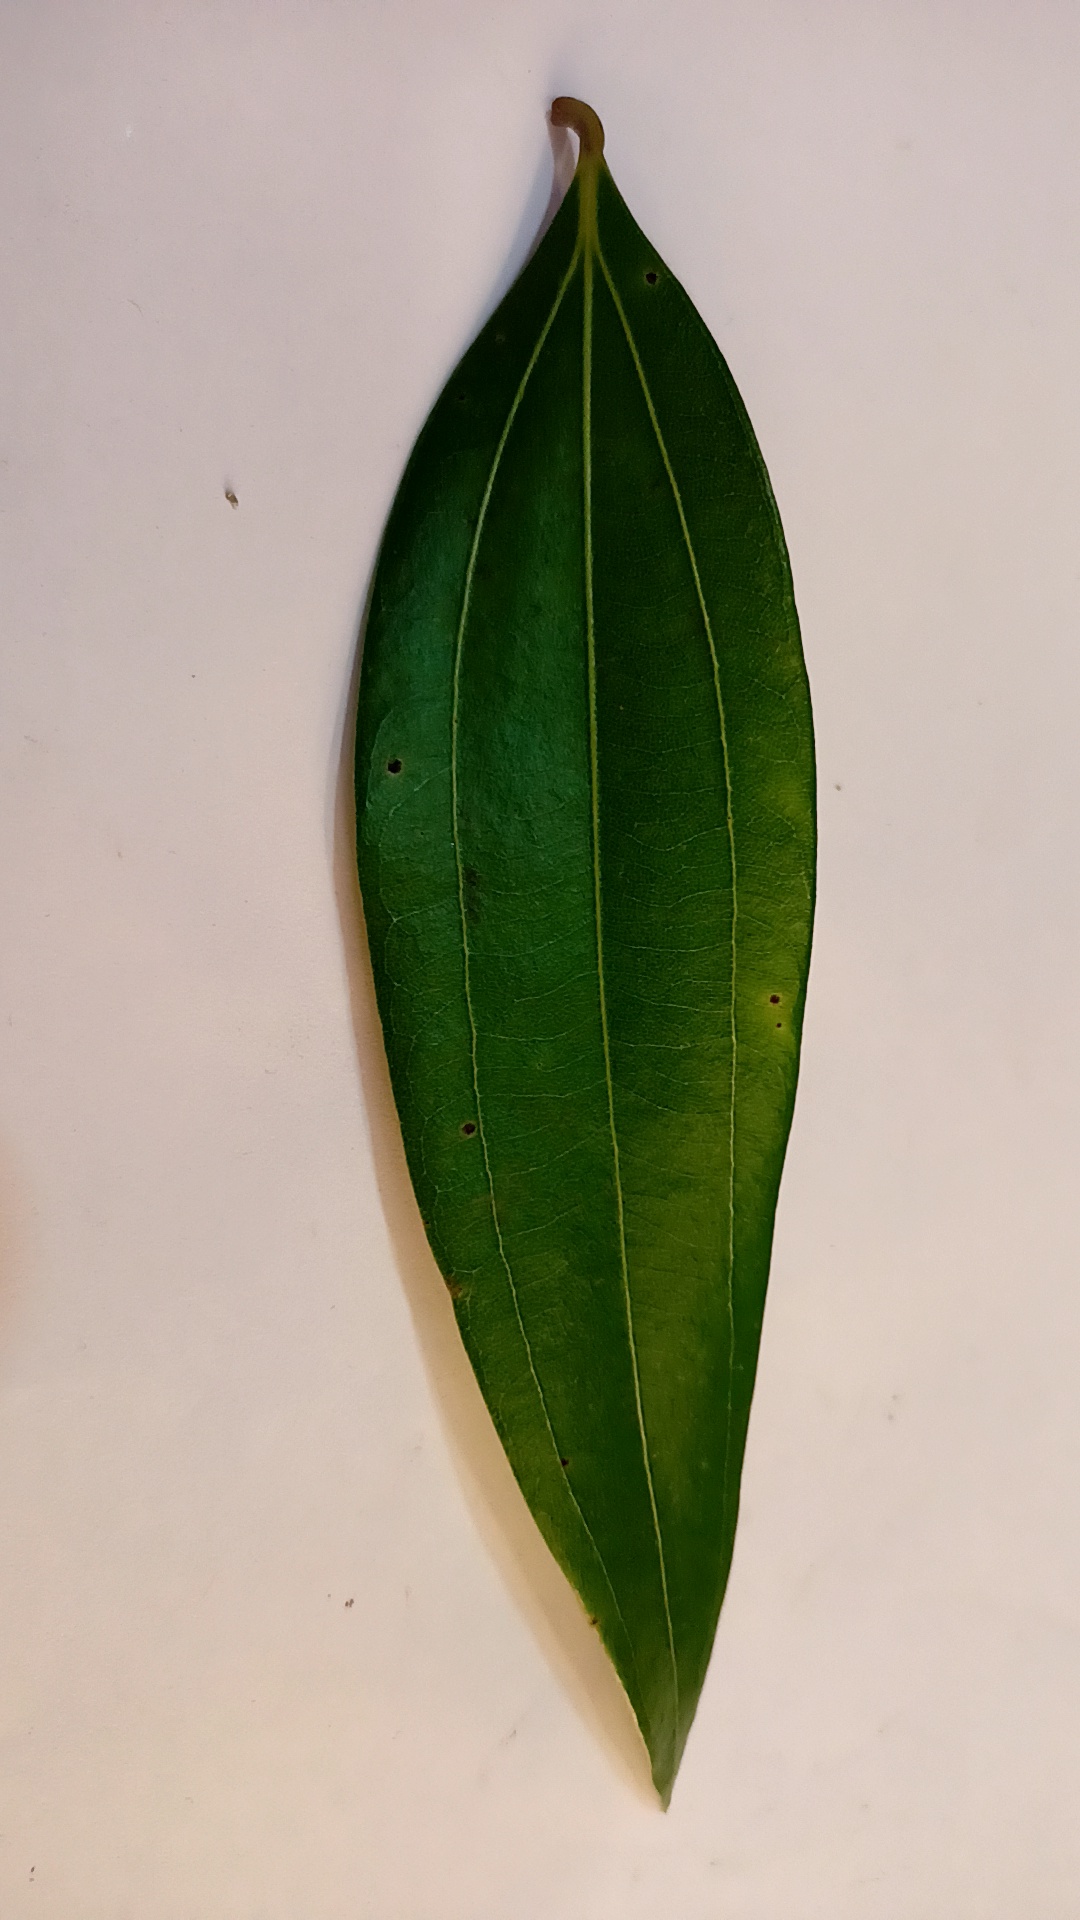
Label: Disease